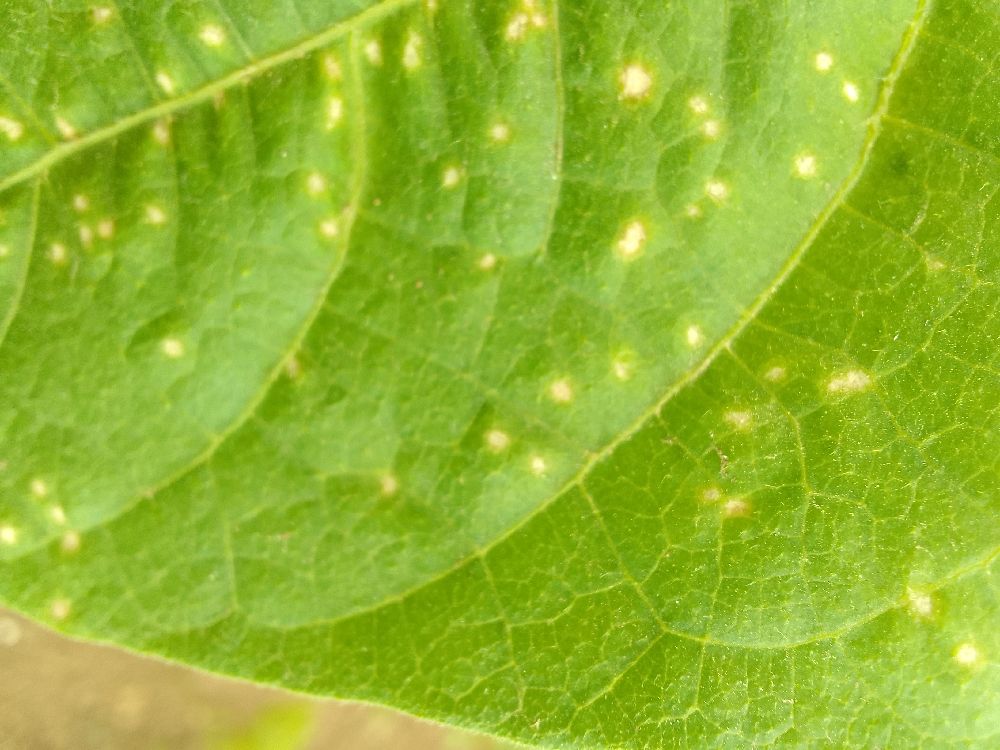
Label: rust